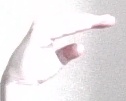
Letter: jeem